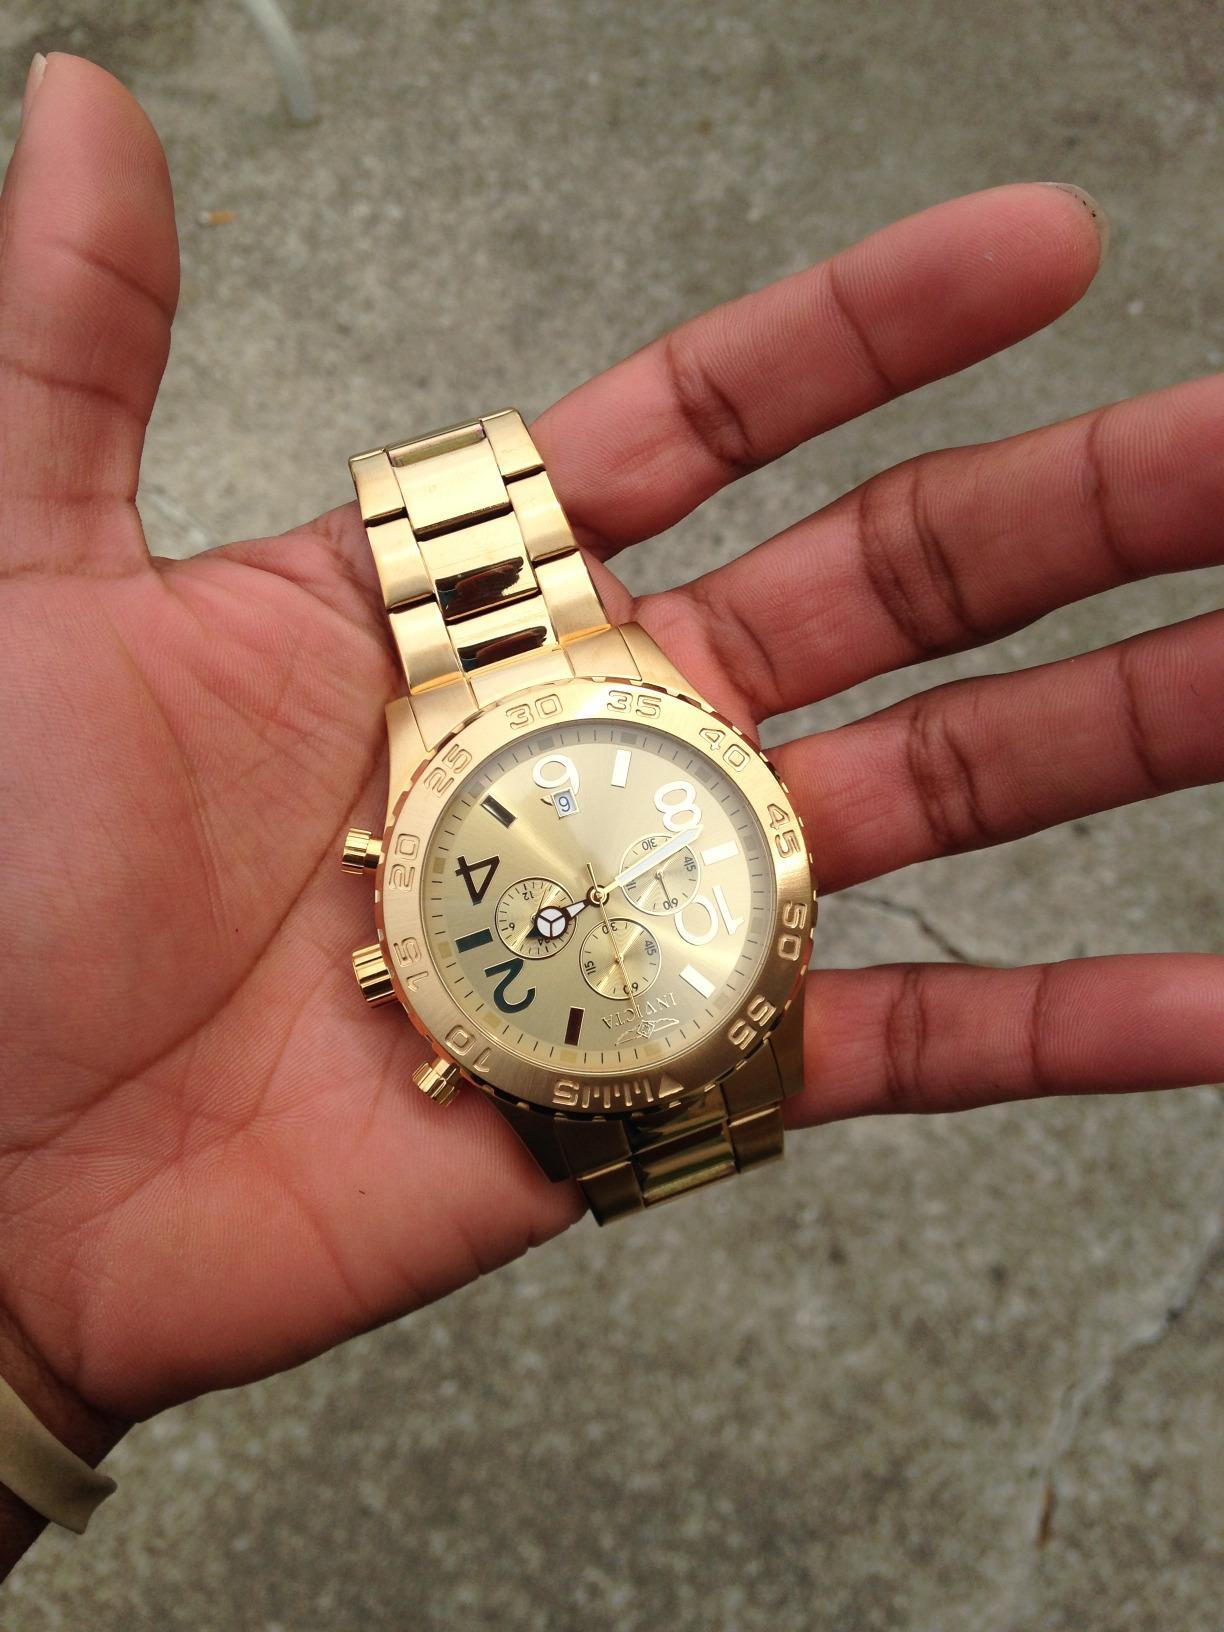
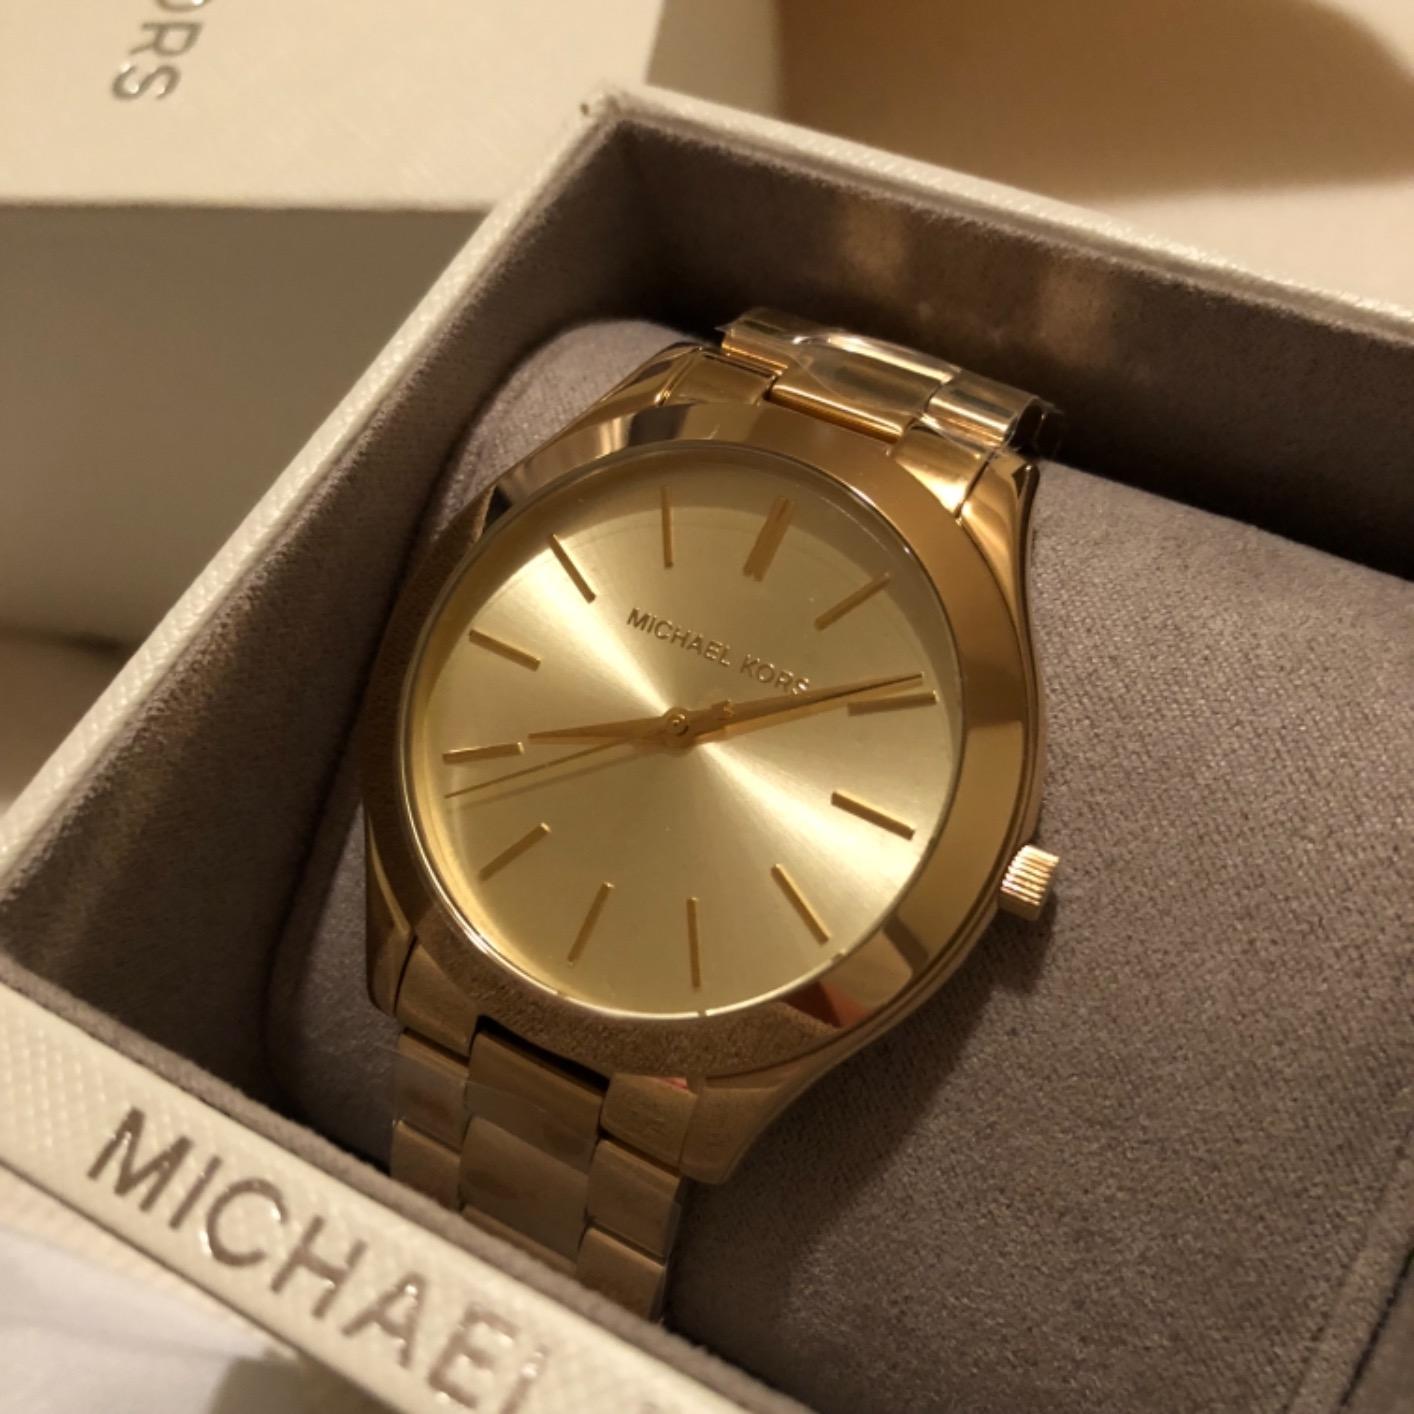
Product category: accessories_watch
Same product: no